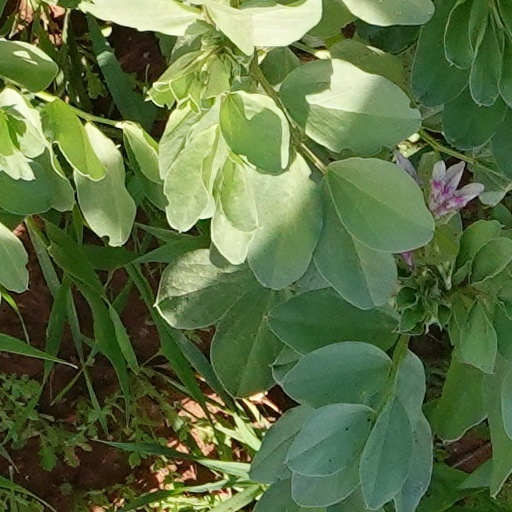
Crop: wheat